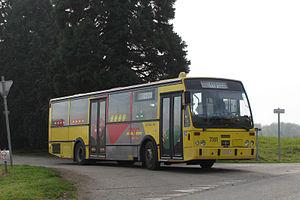
Le Van Hool A600/1 7383 du TEC Charleroi à Leers-et-Fosteau Tournebride en ligne 119.
Van Hool est une société familiale belge qui fabrique des autobus, autocars ainsi que des remorques, châssis et conteneurs-citernes. La société est le principal fournisseur pour les transports en communs belges, comme la STIB, par exemple. Elle est située à Lierre, en province d'Anvers.